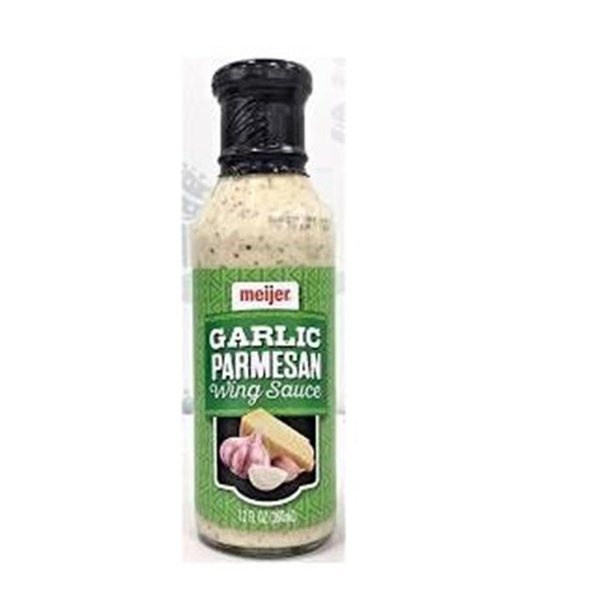
MEIJER: Sauce Wing Garlic Parmesa, 12 oz
These products are easy to use and make your everyday life much convenient and comfortable, designed keeping quality and reliability in mind.
Brand: MEIJER
Category: Food, Beverages & Tobacco > Food Items > Condiments & Sauces > Cocktail Sauce